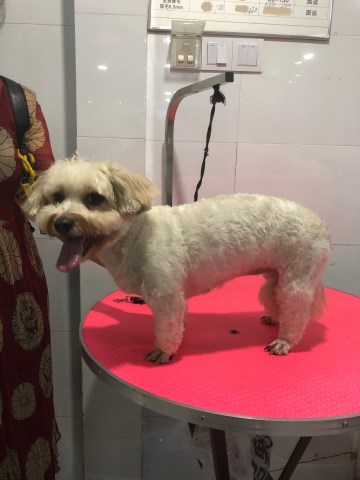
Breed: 2925-n000114-toy_poodle